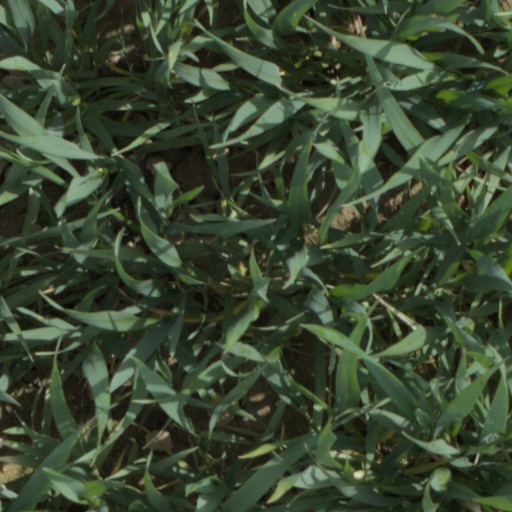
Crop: wheat